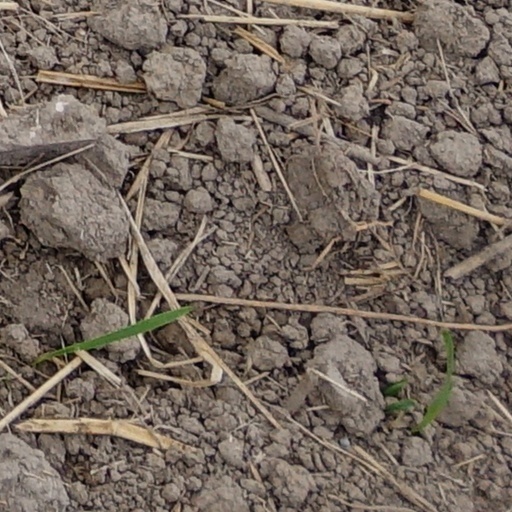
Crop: wheat